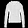
Label: Pullover